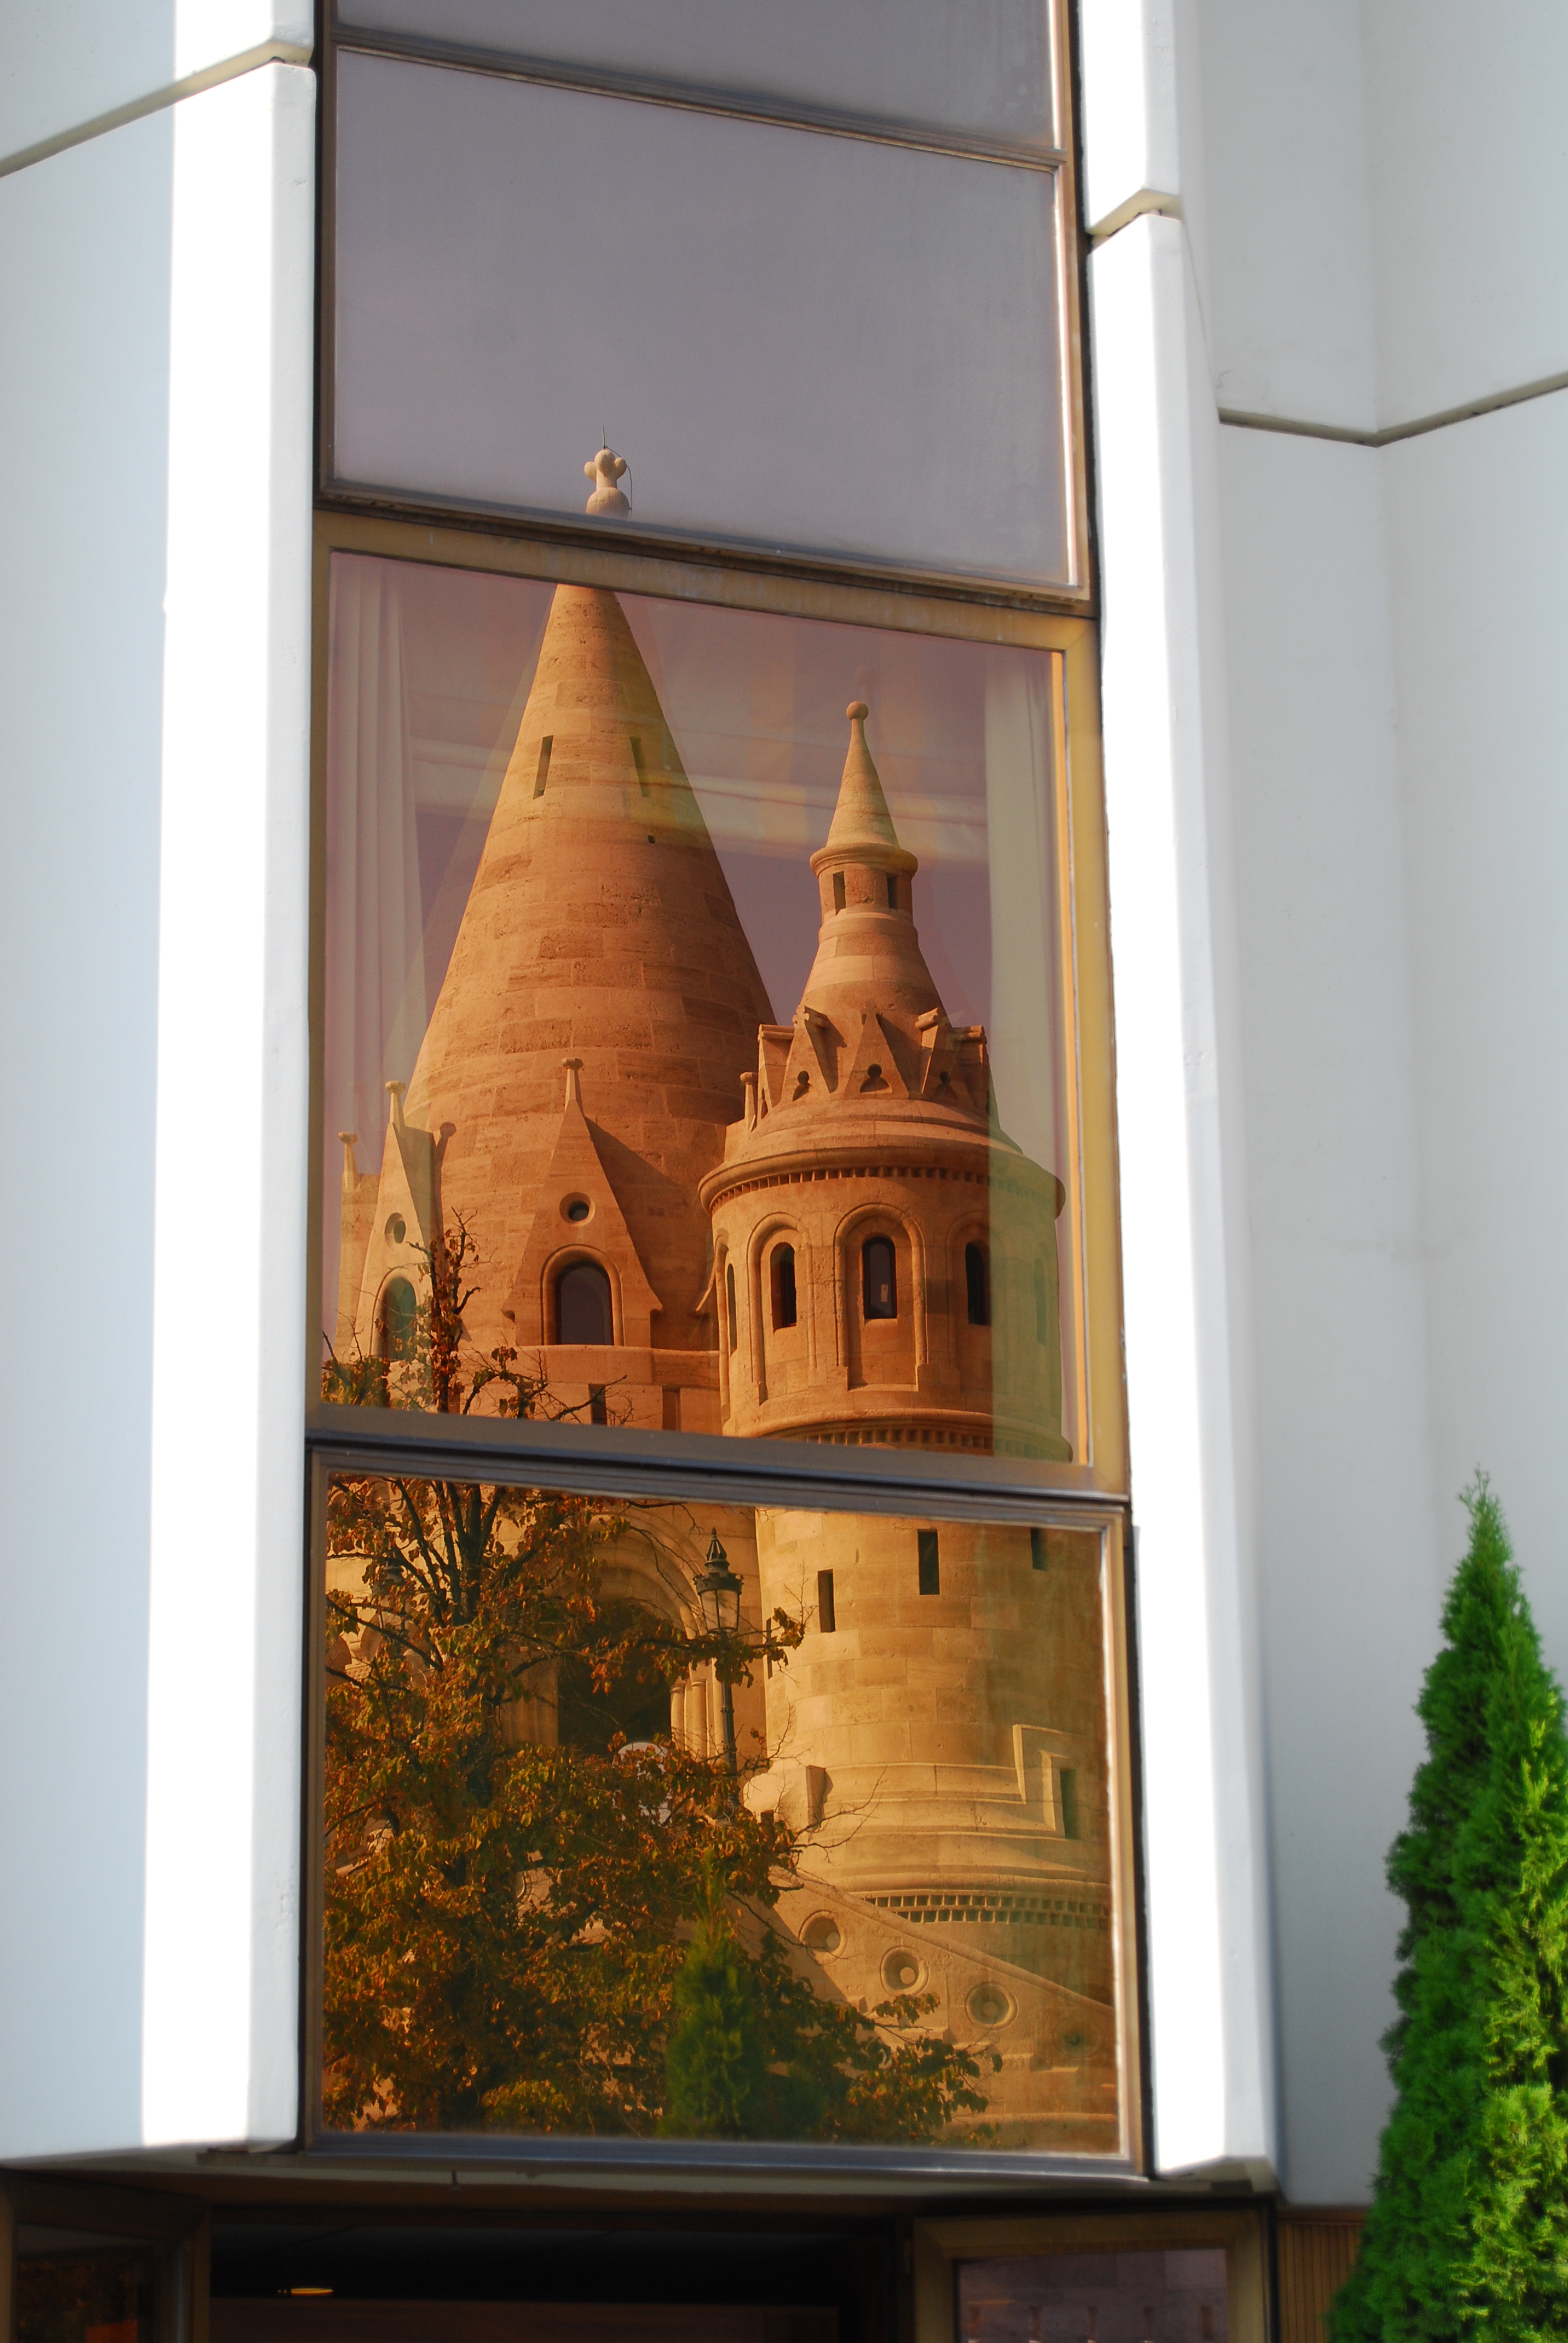
architecture, glass, building, city, reflection, chapel, lighting, place of worship, creativecommons, cc0, publicdomain, mirror, nocopyright, reflections, 2d, carloszgz, original, cmstoolsphotoring, freeculturalworks, openlicense, freepictures, miroir, espejo, reflejos, reflets, glace, arquitectura, copyleft, norightsreserved, budapest, tourist attraction